Don King

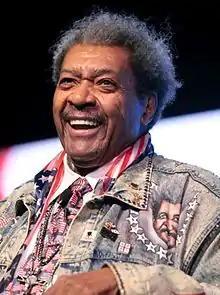
King speaking at FreedomFest in July 2016

Donald King (born August 20, 1931) is an American boxing promoter, known for his involvement in several historic boxing matchups.